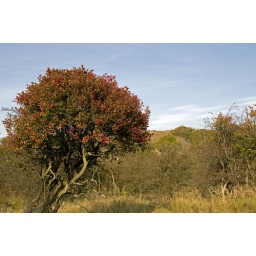
red tree in the field